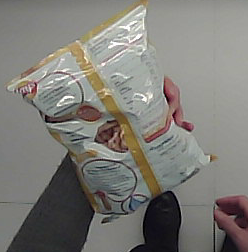
Product: lays_classic